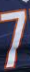
Number: 7